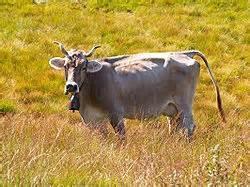
cow